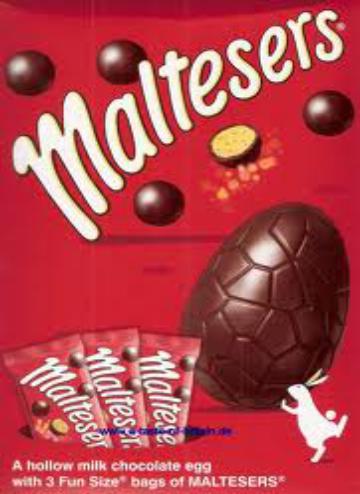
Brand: Maltesers
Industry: Food